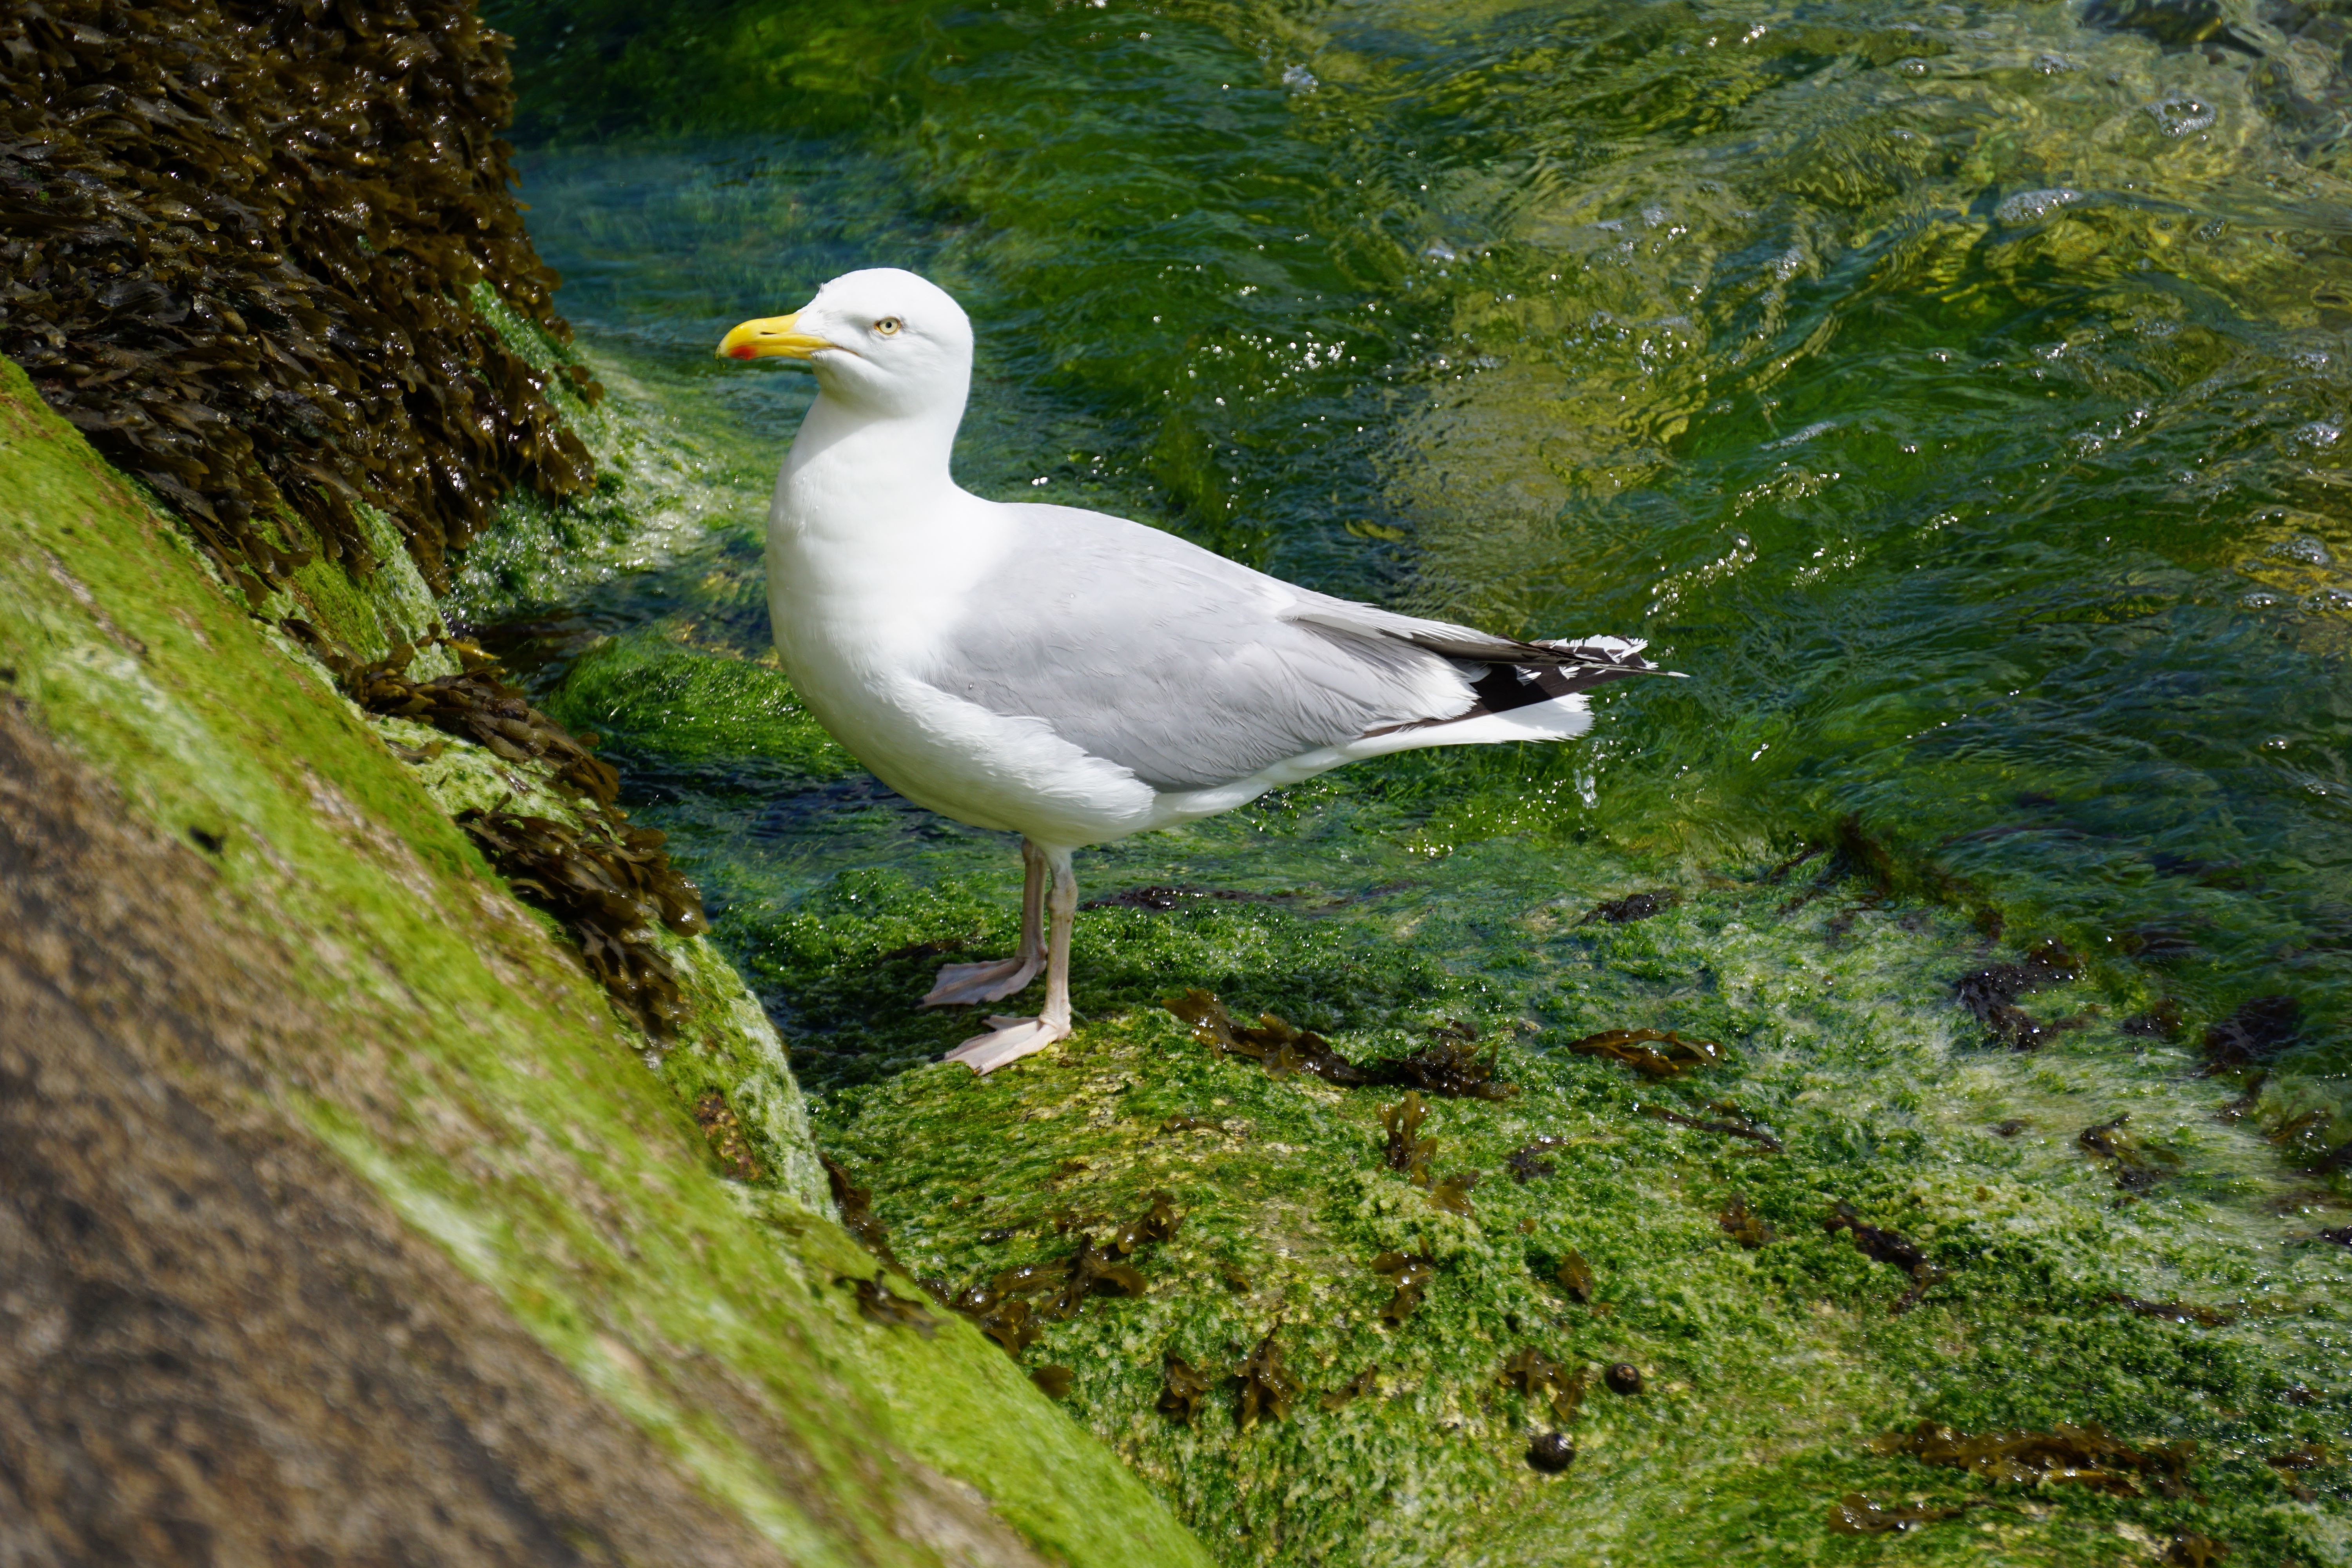
nature, bird, animal, seabird, wildlife, gull, beak, fauna, sea bird, plumage, wild life, ornithology, animals, vertebrate, albatross, wildlife bird, charadriiformes, european herring gull